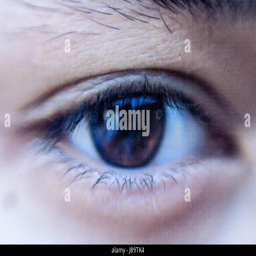
close up of a men 's eye